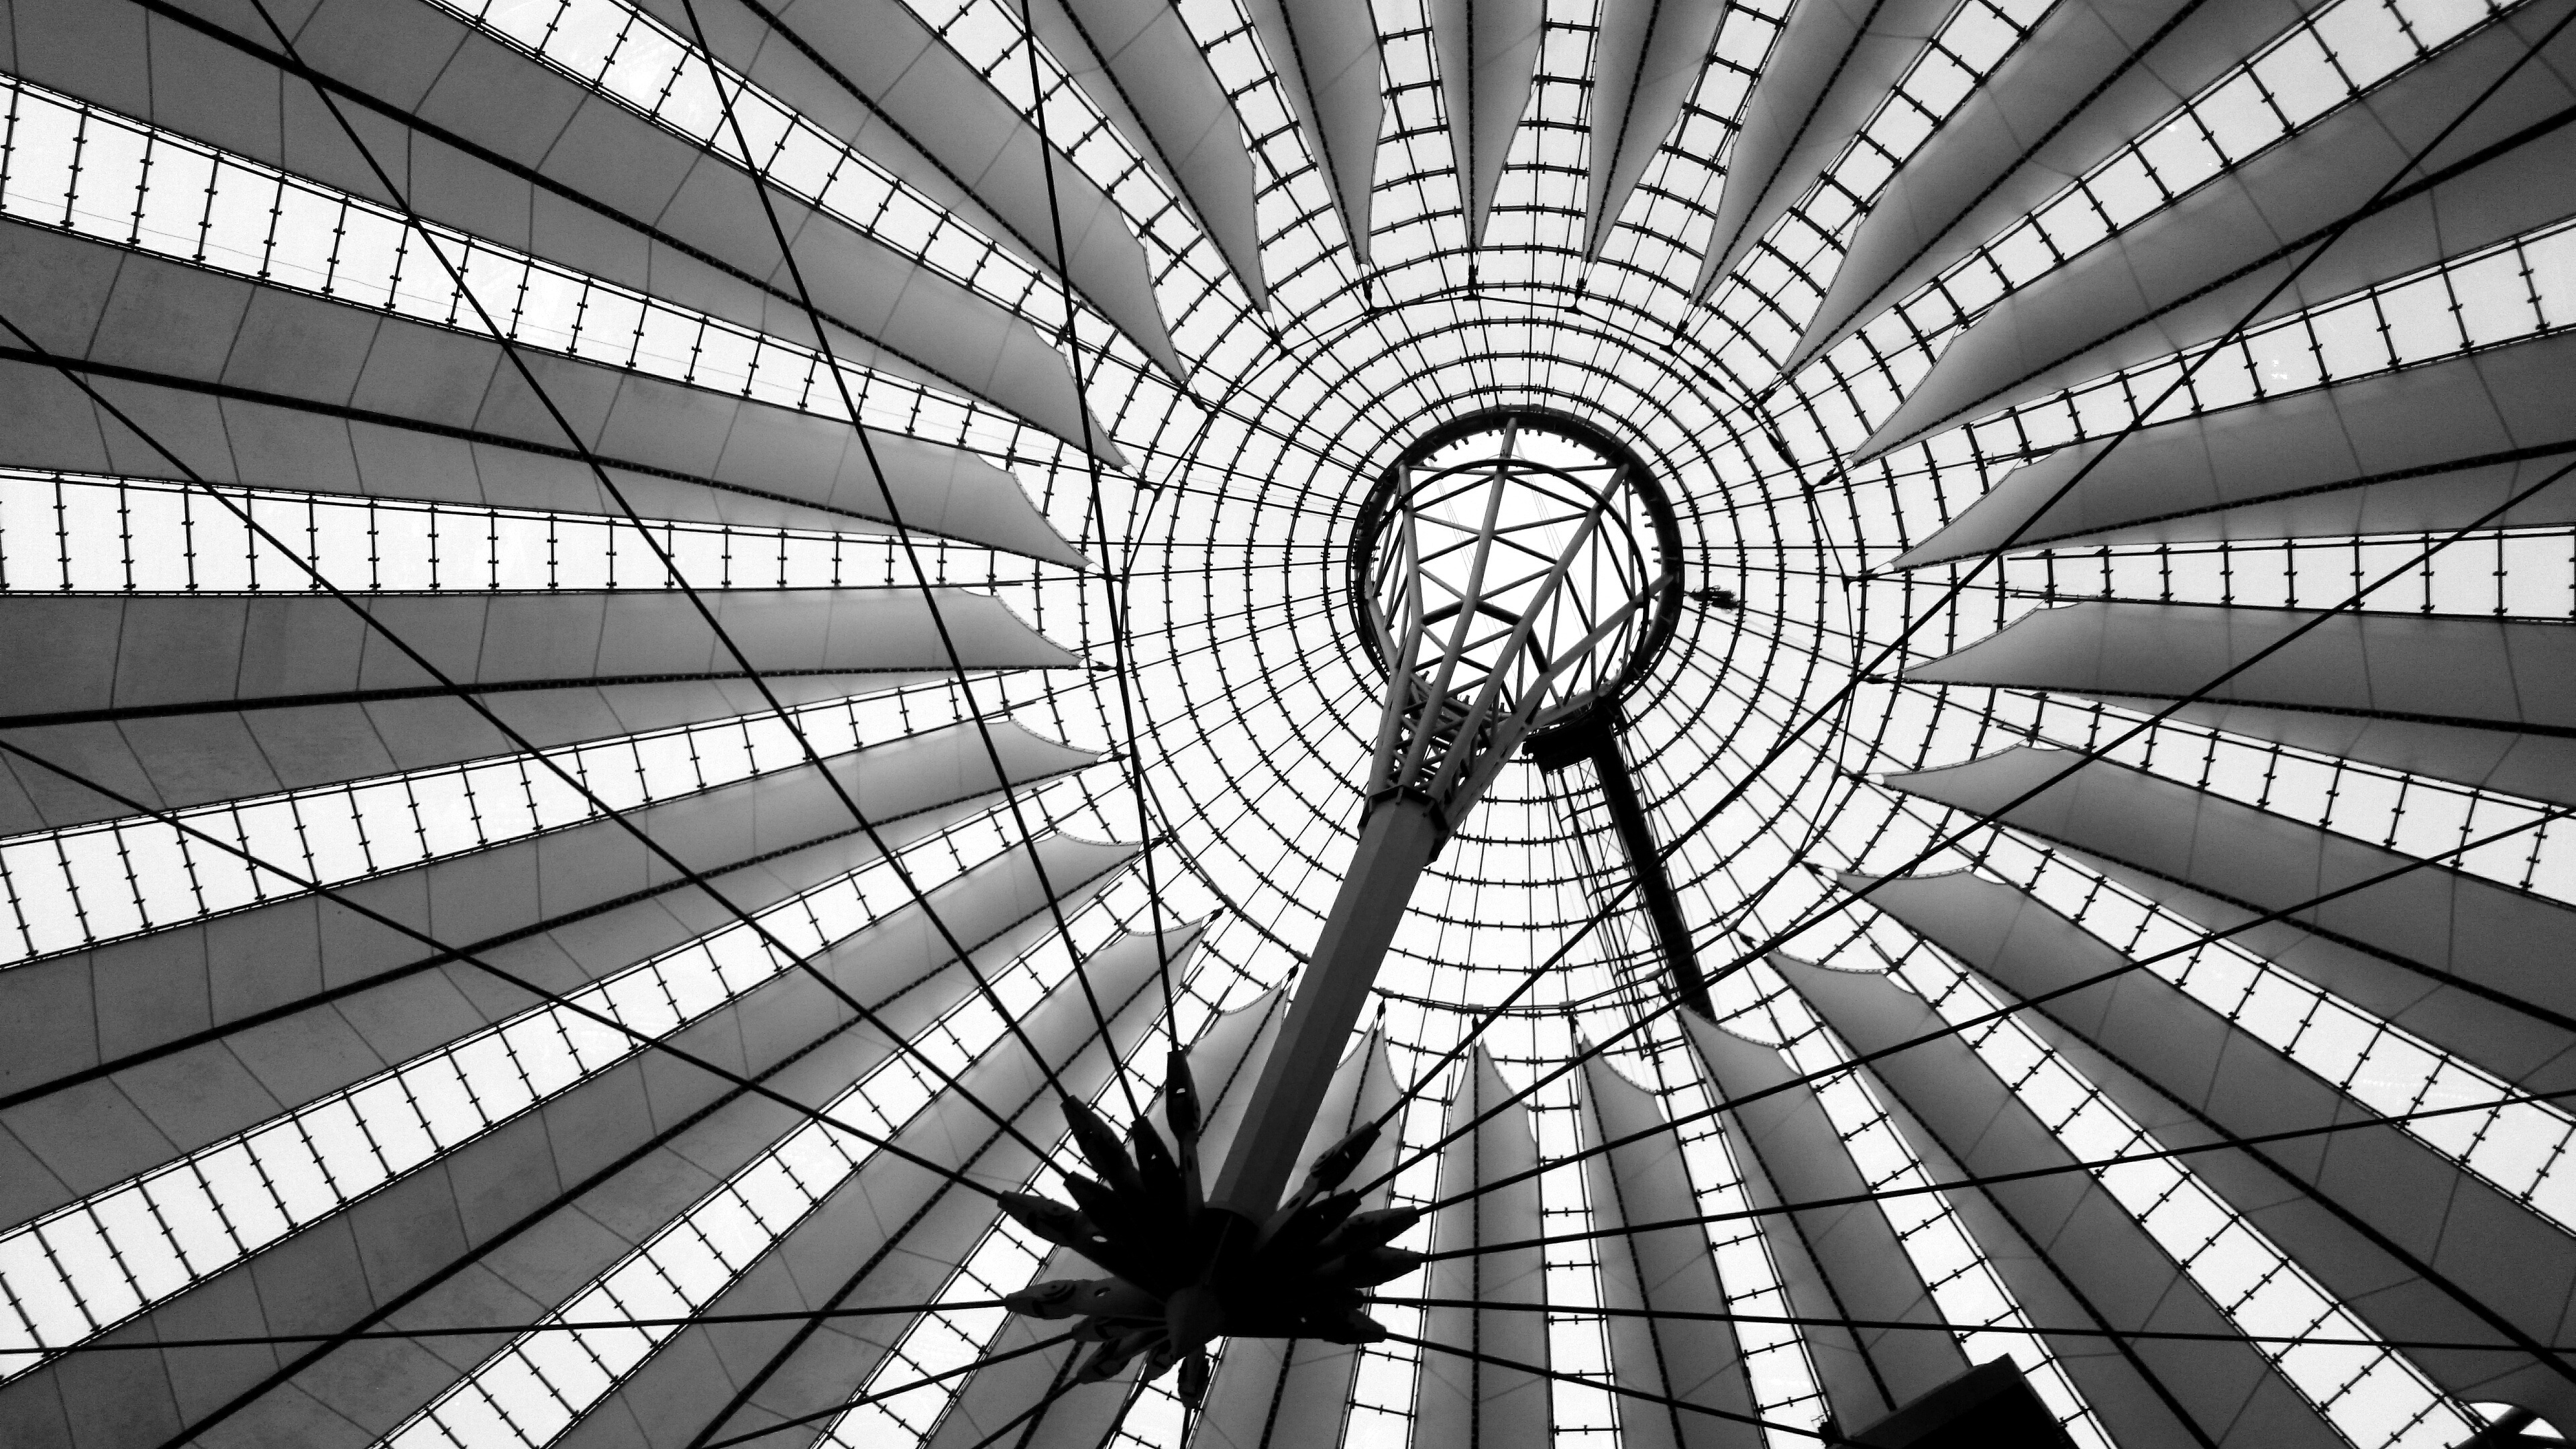
light, black and white, architecture, structure, white, wheel, spiral, skyscraper, architect, construction, line, monochrome, circle, design, bright, symmetry, tourist attraction, dome, shape, architecture design, monochrome photography